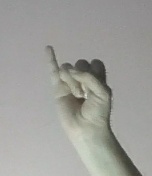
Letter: meem